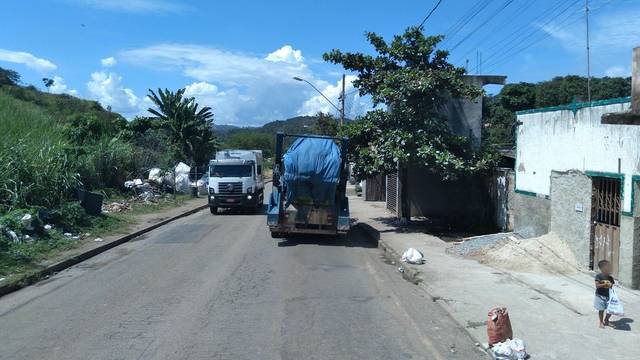
Region: Brazil
Coordinates: -19.869, -43.889